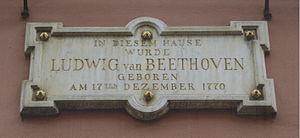
Ludwig van Beethoven [ludvig van betɔvœn] est un compositeur et pianiste allemand né à Bonn le 15 ou 16 décembre 1770 et mort à Vienne le 26 mars 1827.